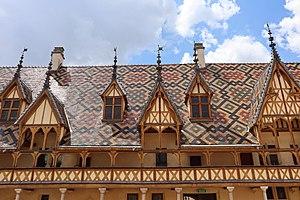
Cour intérieure des Hospices de Beaune (21).